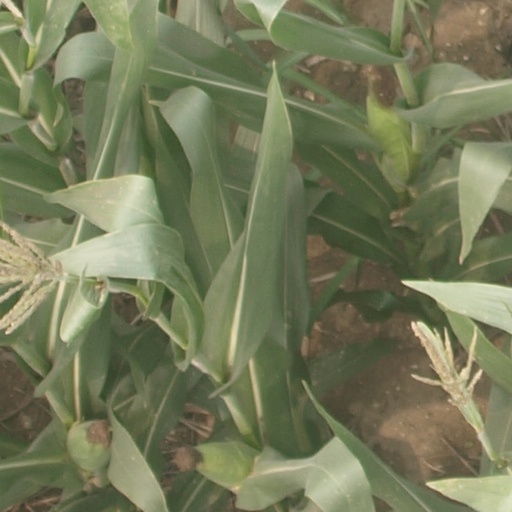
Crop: maize; corn